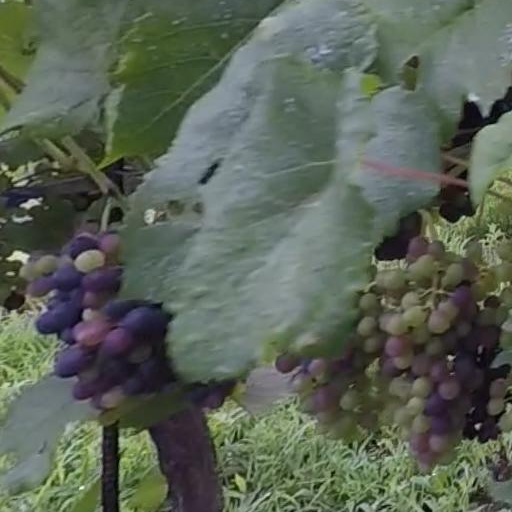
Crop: grape